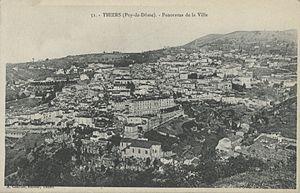
Panorama ancien de la ville de Thiers
L’église Saint-Jean de Thiers est une église catholique située dans la partie basse de l'éperon rocheux du centre-ville de Thiers dans le Puy-de-Dôme en France.
Thiers est une commune française, située dans le département du Puy-de-Dôme en région Auvergne-Rhône-Alpes adhérente du parc naturel régional Livradois-Forez. Elle est l'une des quatre sous-préfectures du département avec Ambert, Issoire et Riom. Les habitants sont appelés les Thiernois, voire également les bitords.